Night-Shining White

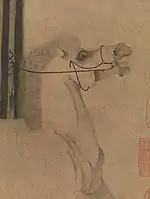
The look of the horse conveys his emotional state.

In his time, Han Gan was considered one of the leading artists of China. Originally from a poor family, Han Gan was working in a wine shop in the capital Chang'an when his artistic talent was spotted by the painter and poet Wang Wei, and he became an artist at the imperial court. He was famous for being able capture the character of a horse as well as its physical appearance. European art historians often note the conventionality of the drawings of Han Gan and other representatives of Chinese painting and see this as a significant difference in Chinese animalistics from works depicting animals created by European artists.